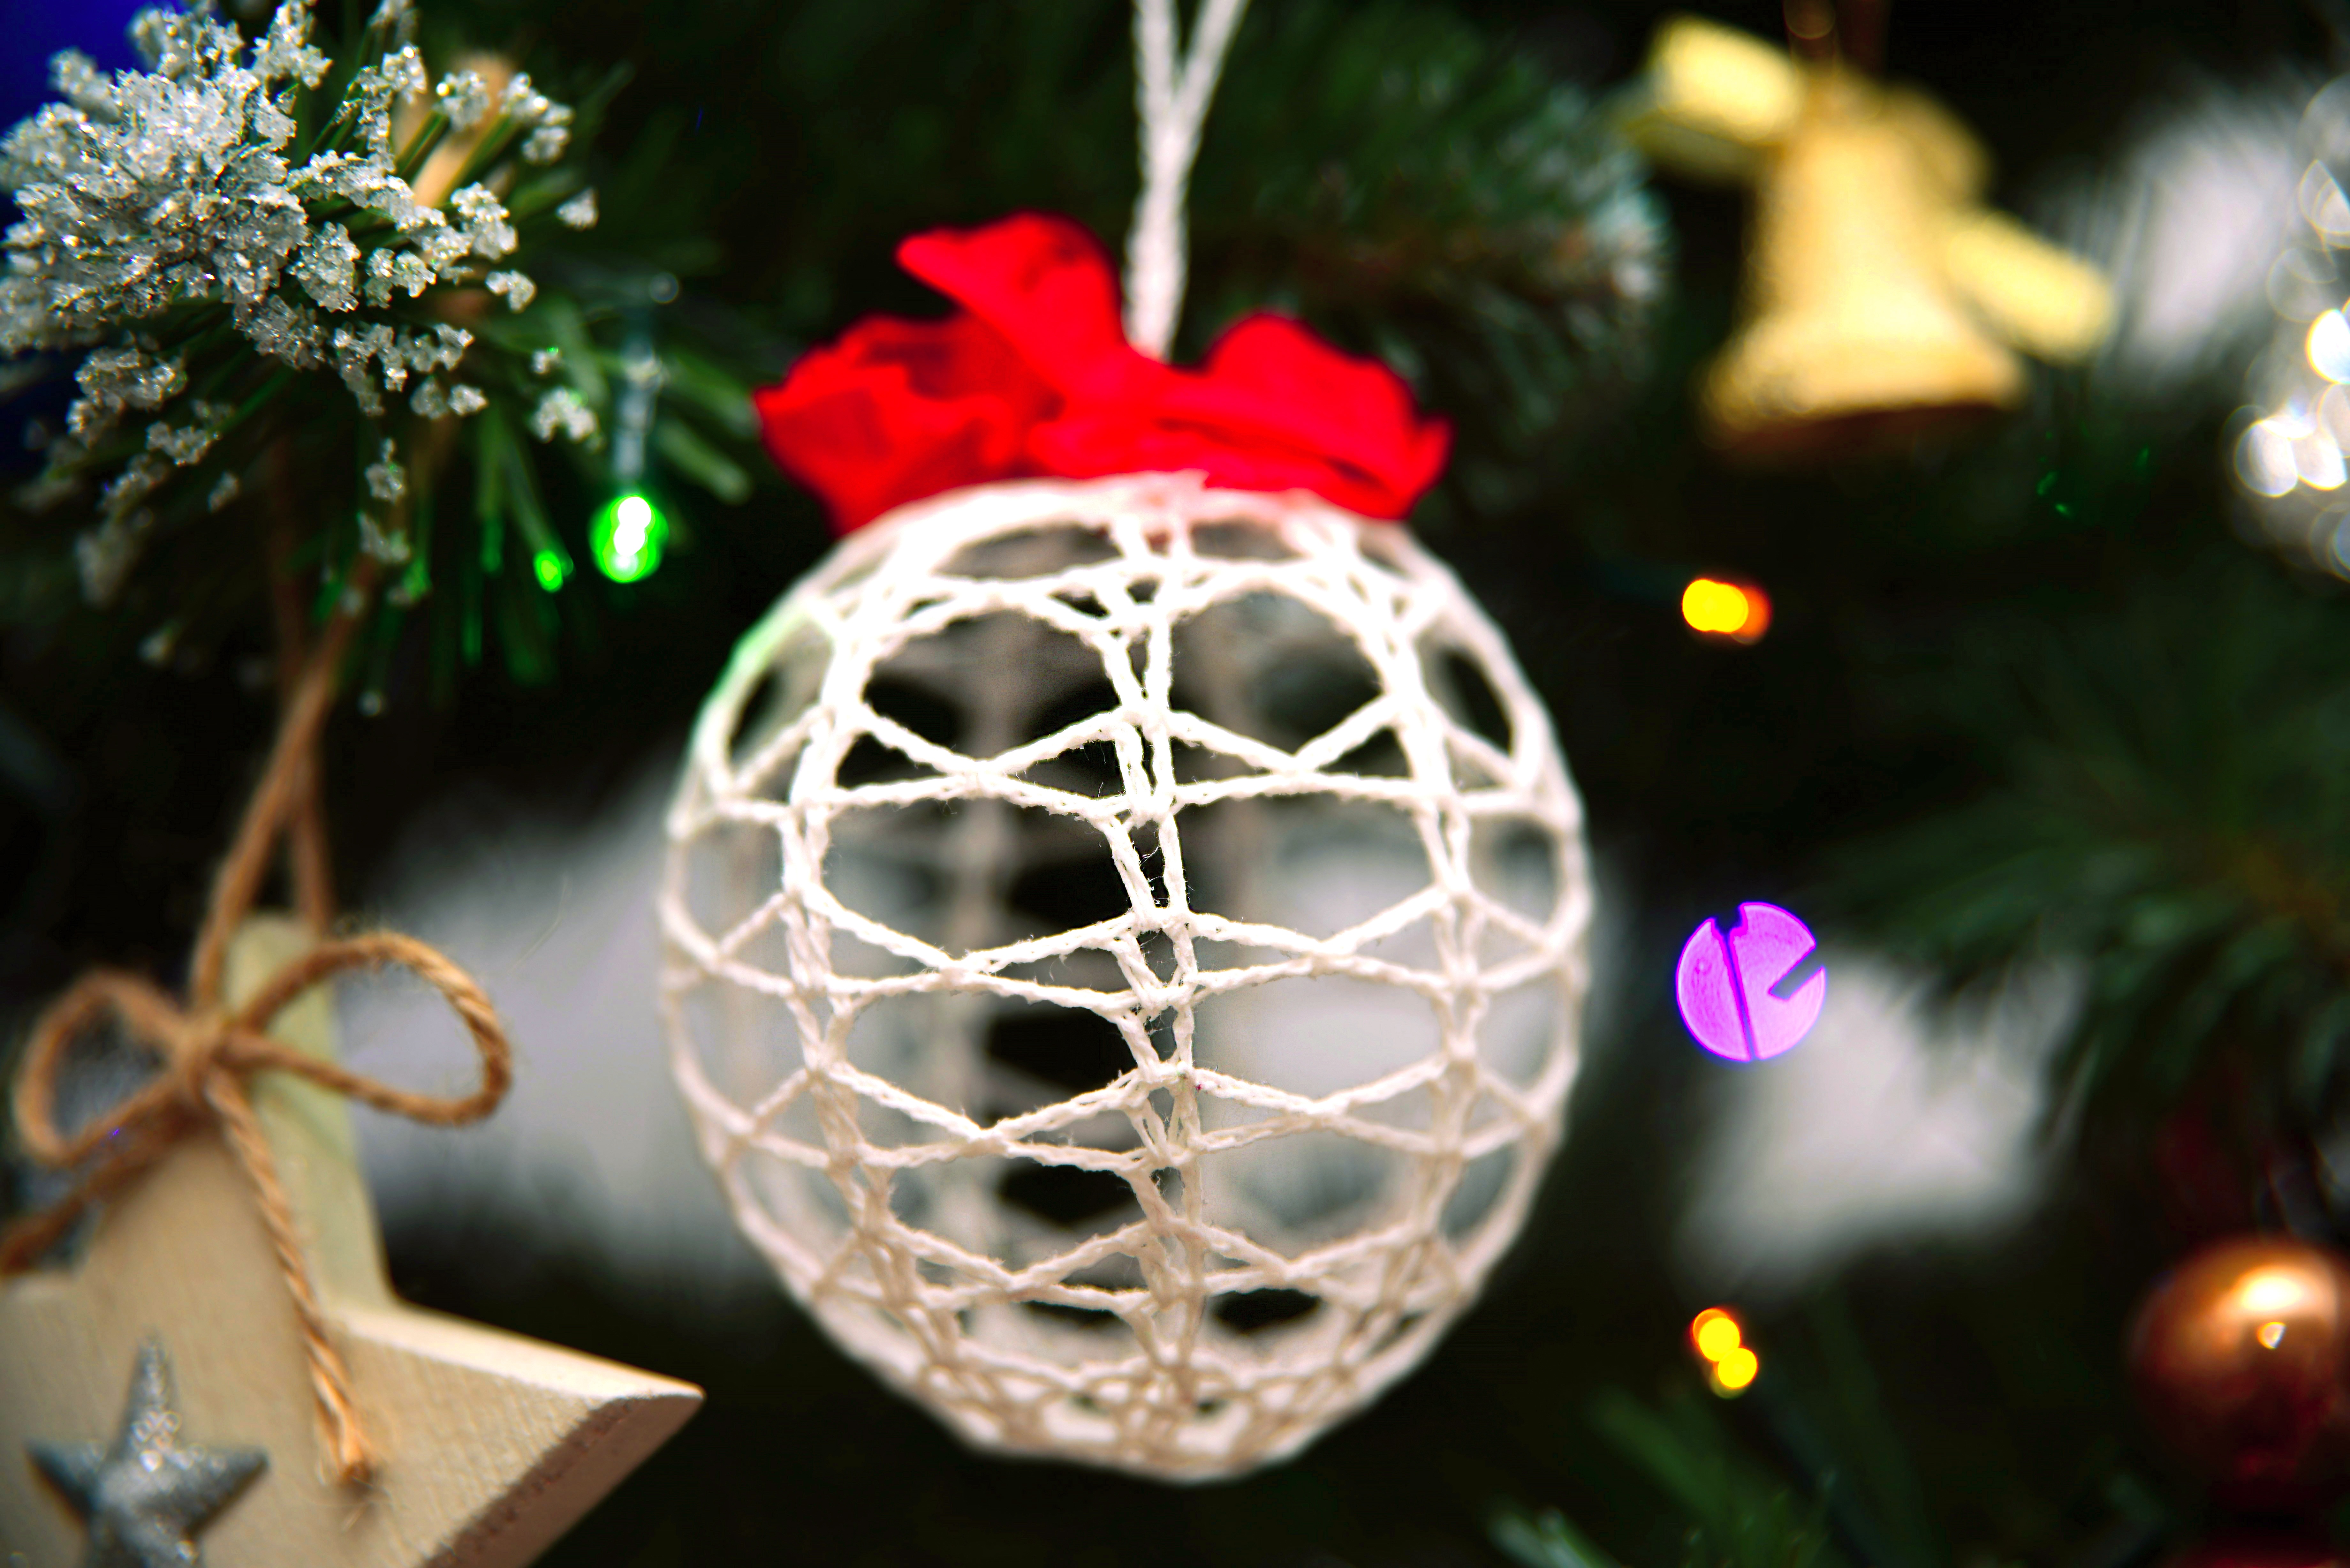
branch, flower, pine, decoration, green, holiday, christmas, lighting, decor, christmas tree, bauble, ornament, christmas decoration, crochet, holidays, handmade, event, ornaments, christmas ornaments